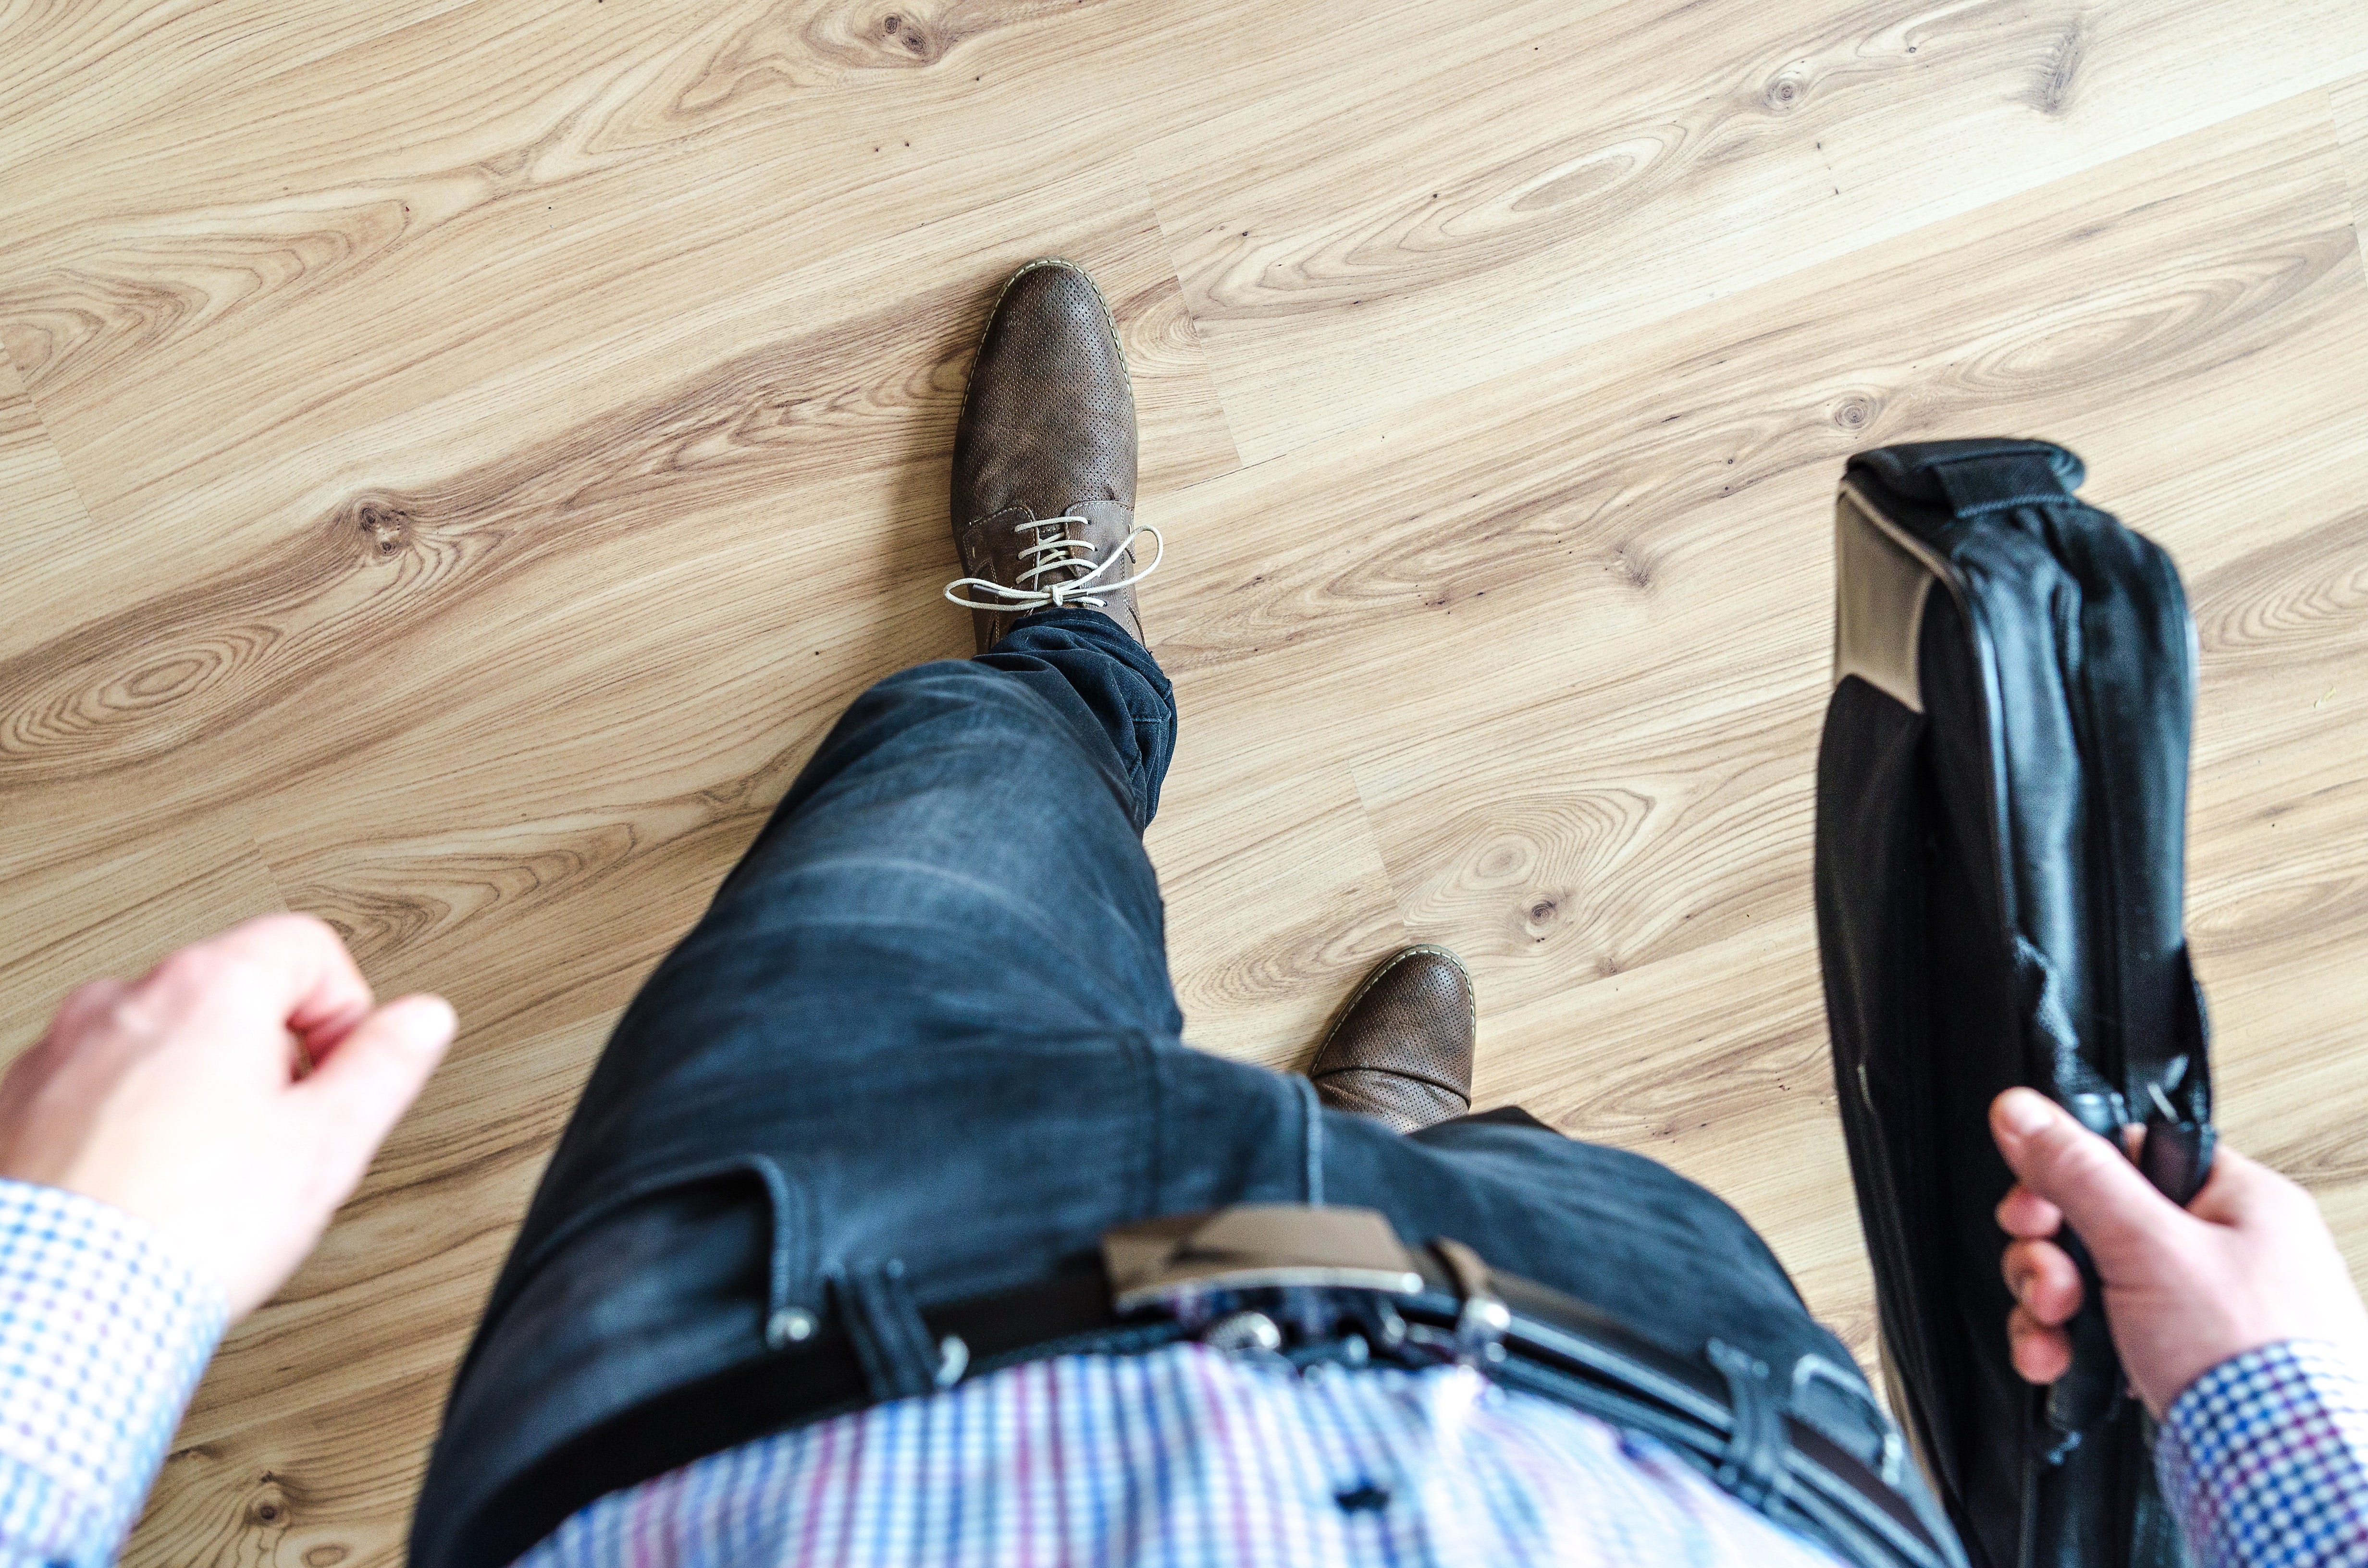
footwear, jeans, shoe, leg, wood, finger, hardwood, hand, floor, foot, flooring, denim, pattern, wood stain, wood flooring, ankle